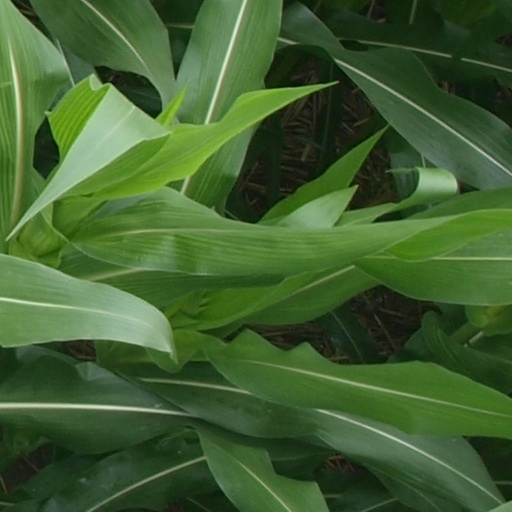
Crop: maize; corn